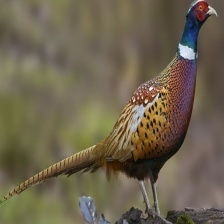
Species: RING-NECKED PHEASANT
Scientific name: PHASIANUS COLCHICUS